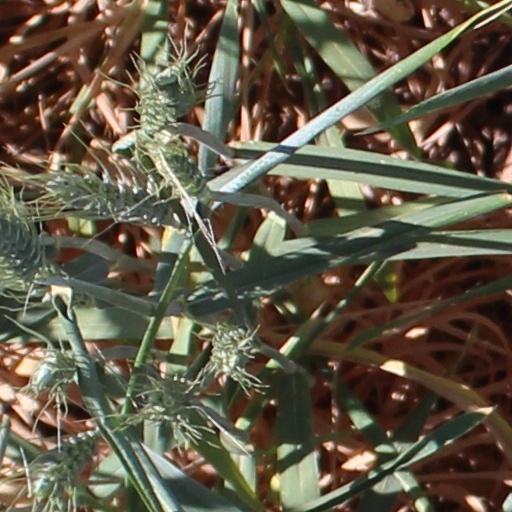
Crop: wheat